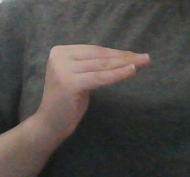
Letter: haa